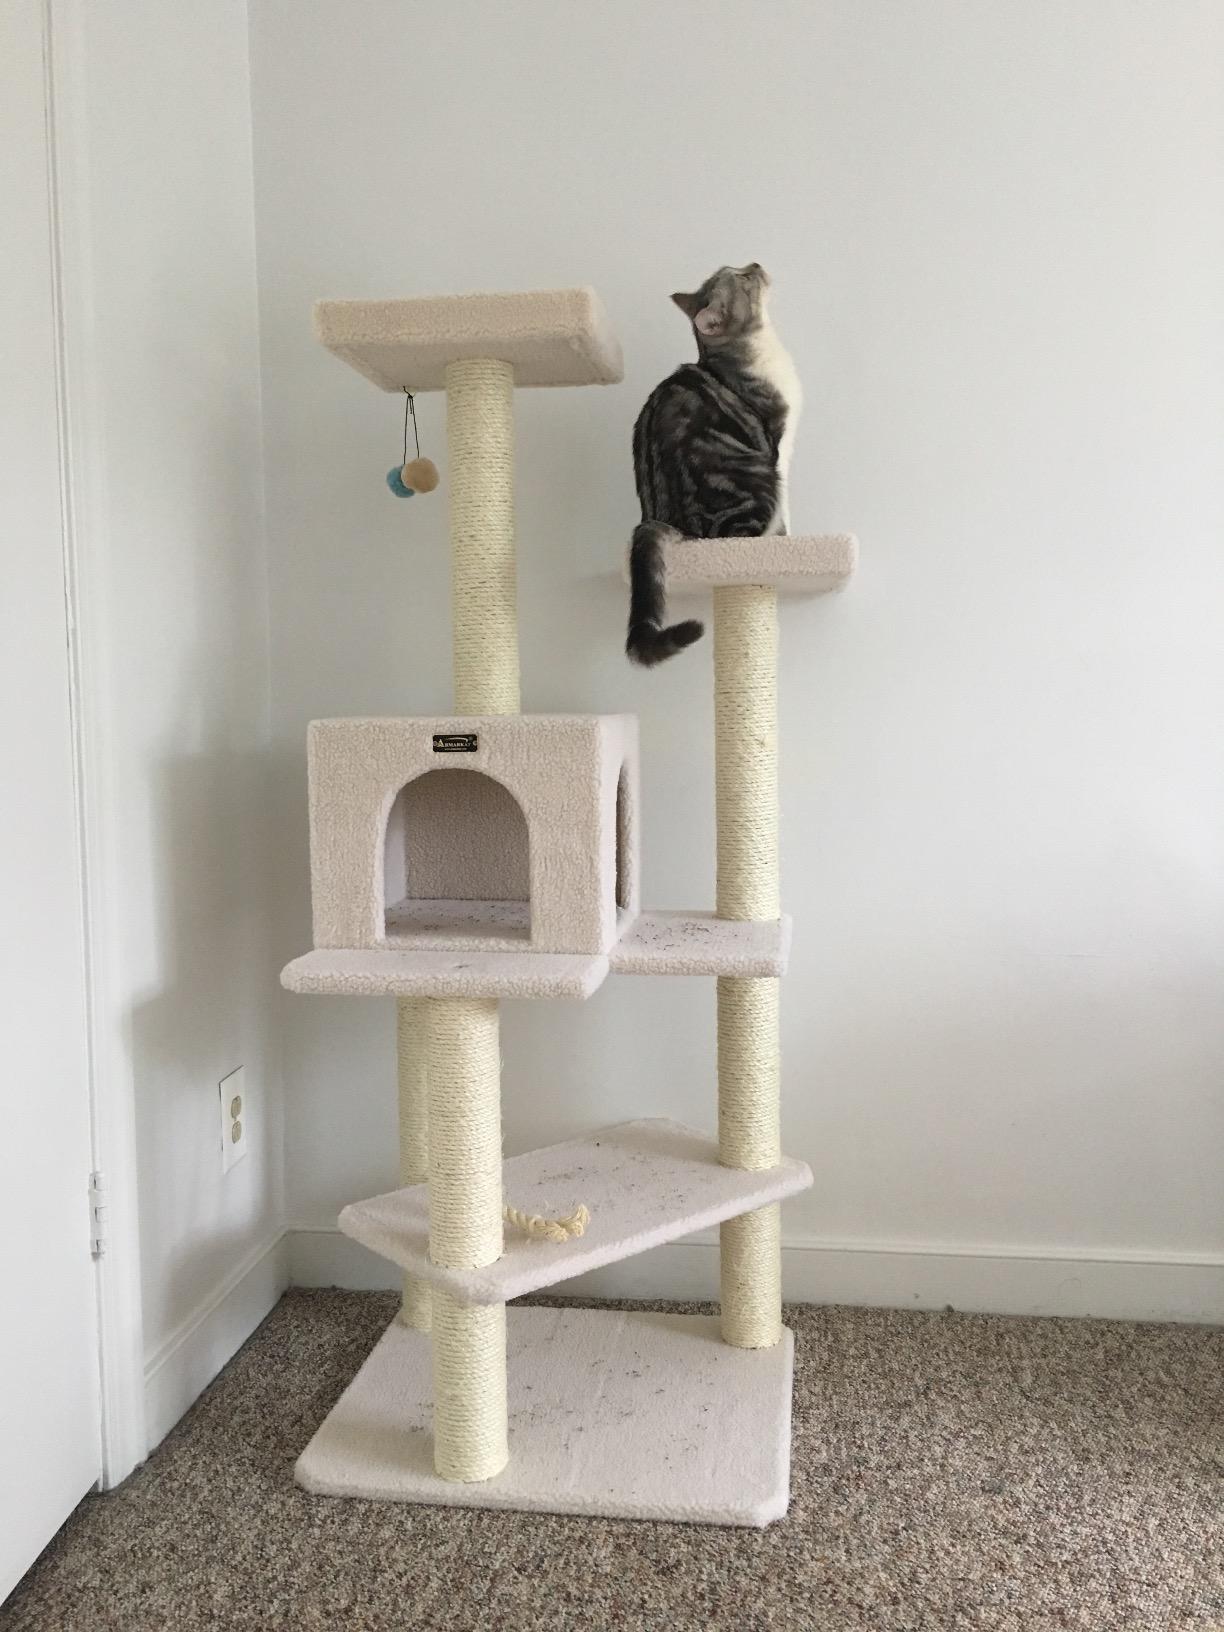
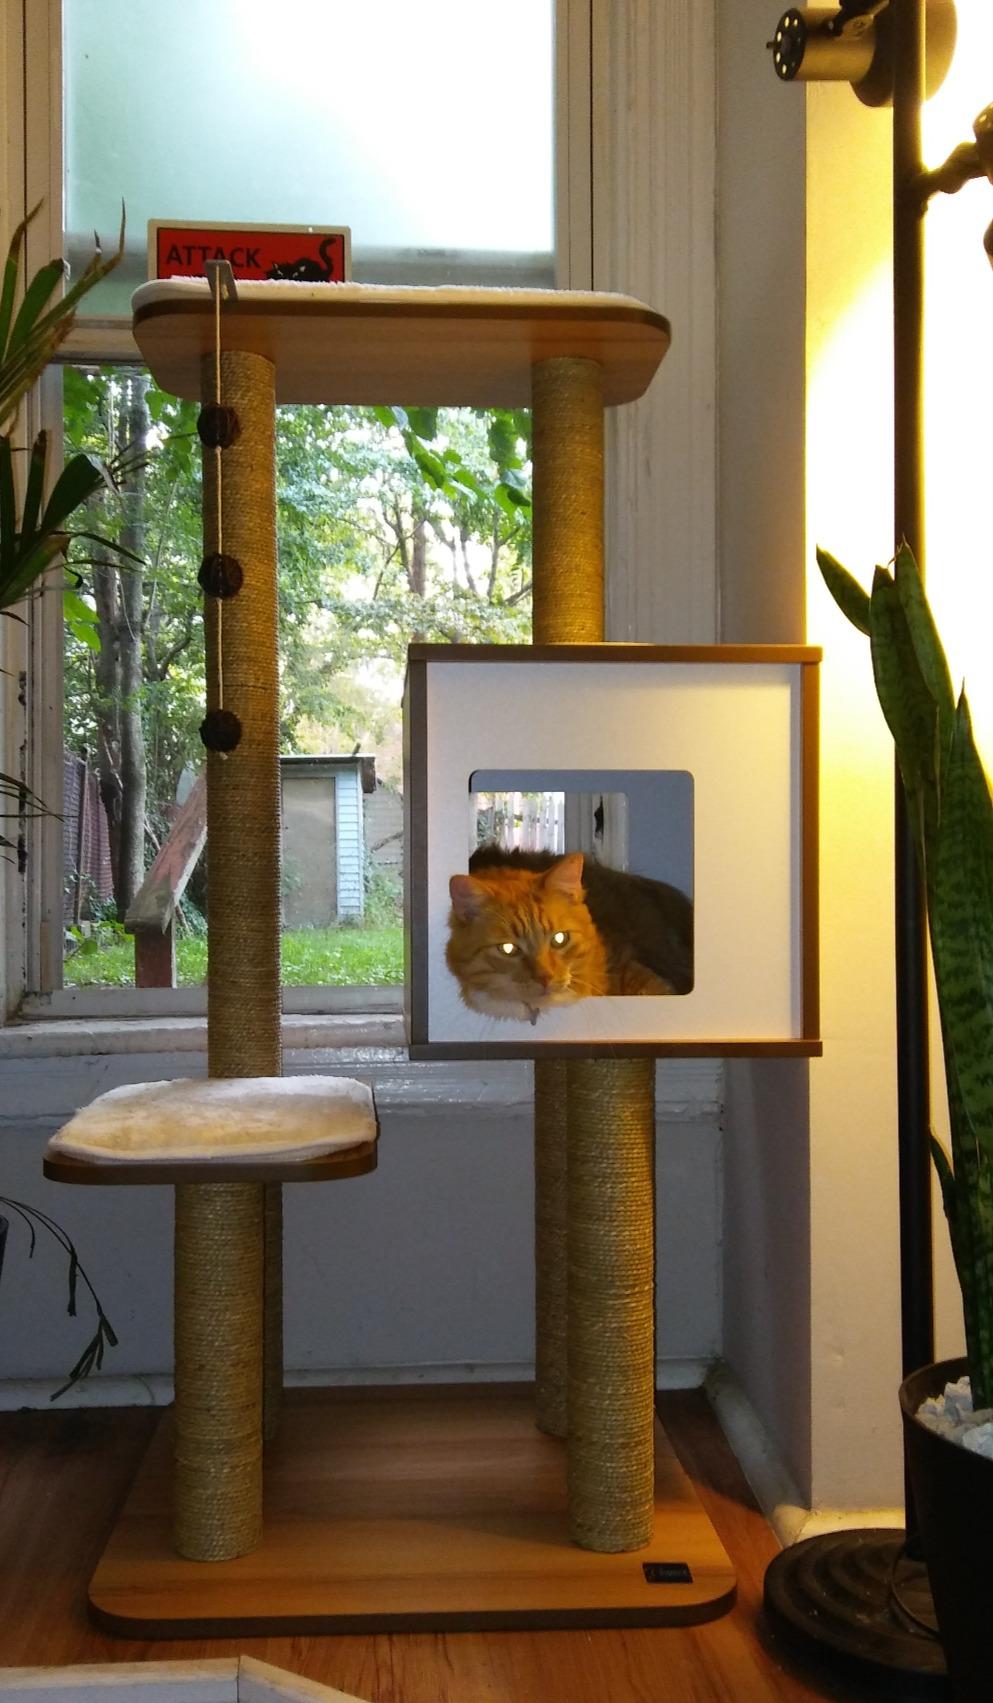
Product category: items_cat tree
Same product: no